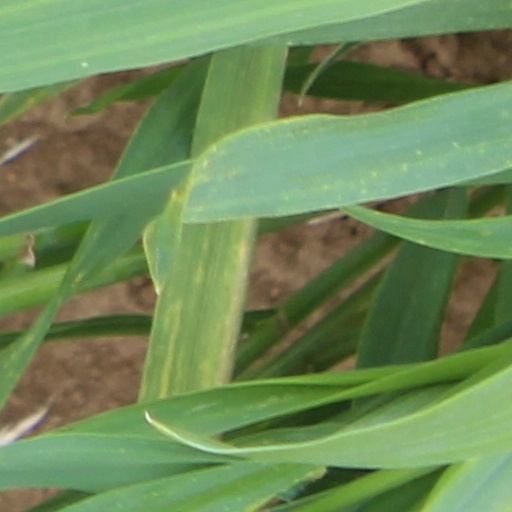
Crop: wheat